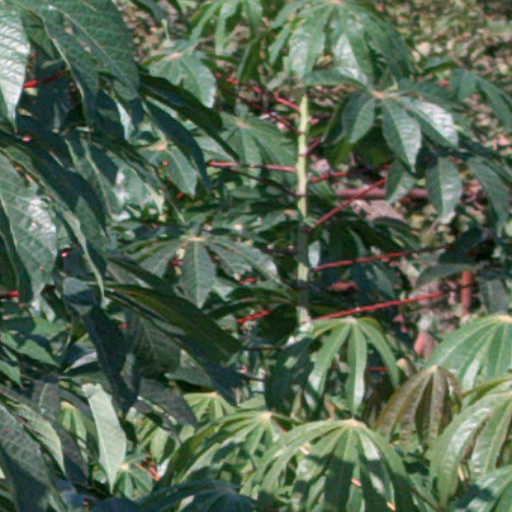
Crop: cassava